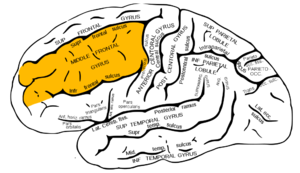
Le gyrus frontal moyen est un gyrus du lobe frontal du cortex cérébral, suivant une course parallèle au gyrus frontal supérieur. Il est limité en haut par le sillon frontal supérieur et en bas par le sillon frontal inférieur.